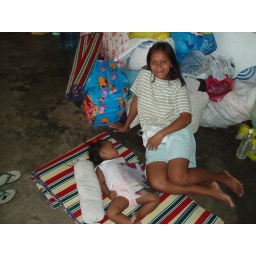
Refugees in the classroom with out bed